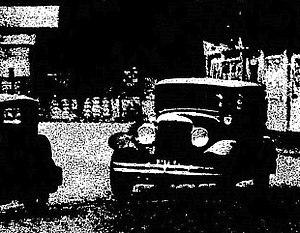
Marcel Dhôme aux Routes pavées du Nord en 1929
Marcel Marc Dhôme est un as de l'aviation français de la Première Guerre mondiale, au cours de laquelle il remporte neuf victoires aériennes homologuées. Il sert également son pays pendant la Seconde Guerre mondiale, et la guerre de Corée. Il termine sa carrière militaire en 1955, avec le grade de colonel.